Brandýs nad Orlicí

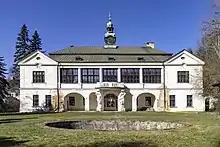
Brandýs nad Orlicí Castle

The Brandýs nad Orlicí Castle was built in 1781–1783, originally in the Baroque style. In 1818–1820, it was rebuilt in the Neoclassical style, and in 1914 in the Neo-Baroque style.